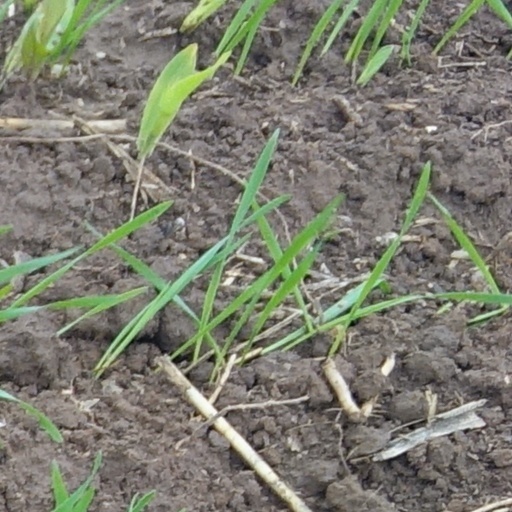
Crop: wheat